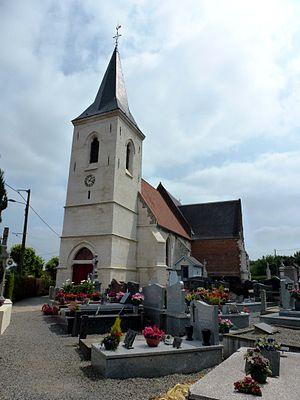
Bailleul-lès-Pernes (Pas-de-Calais, Fr) église PA00108188 This building is indexed in the Base Mérimée, a database of architectural heritage maintained by the French Ministry of Culture,
Bailleul-lès-Pernes est une commune française située dans le département du Pas-de-Calais en région Hauts-de-France.